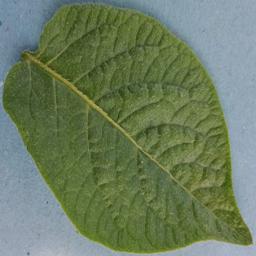
Label: Potato___Healthy